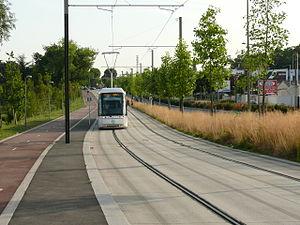
Réaménagement des abords de l'ex RN16 (""Pointe Trois-Quart"") à Sarcelles"
La ligne 5 du tramway d'Île-de-France, dite T5, est la première ligne de tramway sur pneumatiques d'Île-de-France. Exploitée par la Régie autonome des transports parisiens, elle relie marché de Saint-Denis à la gare de Garges - Sarcelles depuis le 29 juillet 2013 après six années de travaux et plusieurs retards, notamment en raison du retard de livraison des rames dû à des difficultés financières du constructeur du matériel roulant Translohr.